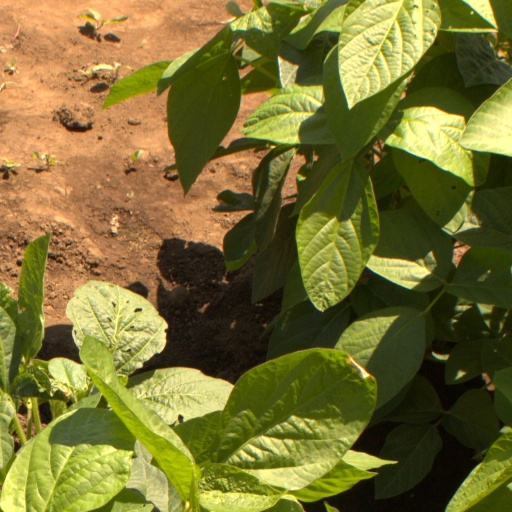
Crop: soybean